Lopez Lake

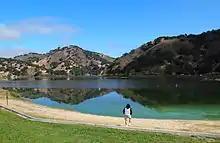
Lopez Lake beach

Lopez Lake provides drinking water for Arroyo Grande, Grover Beach, Pismo Beach, Oceano and Avila Beach. It also provides groundwater recharge, water for irrigation and flood control. Unlike most municipal water supplies, human contact with the water is permitted. Sailing, wind surfing, water skiing, swimming, fishing and camping are popular activities. There is also a waterslide next to the lake. To prevent contamination of the drinking water, water from the lake is piped to a terminal reservoir, where it remains to allow particles to settle out and pathogens to die off. The water then goes through flocculation, filtration and chlorination at the Lopez Water Treatment Plant.